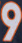
Number: 9